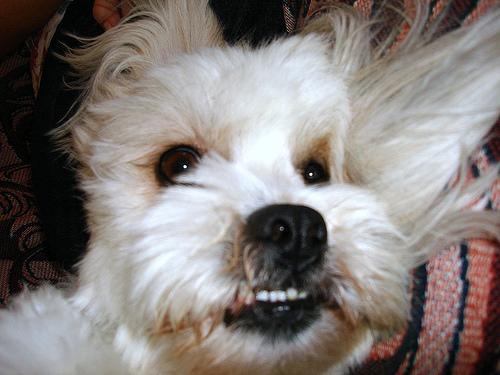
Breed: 215-n000038-Lhasa